Describe the emotion expressed in this image:  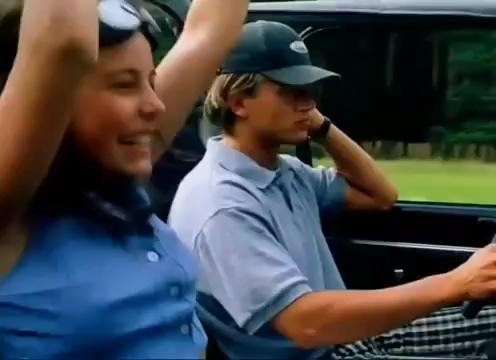
This person displays Suffering, valence and arousal with low intensity.